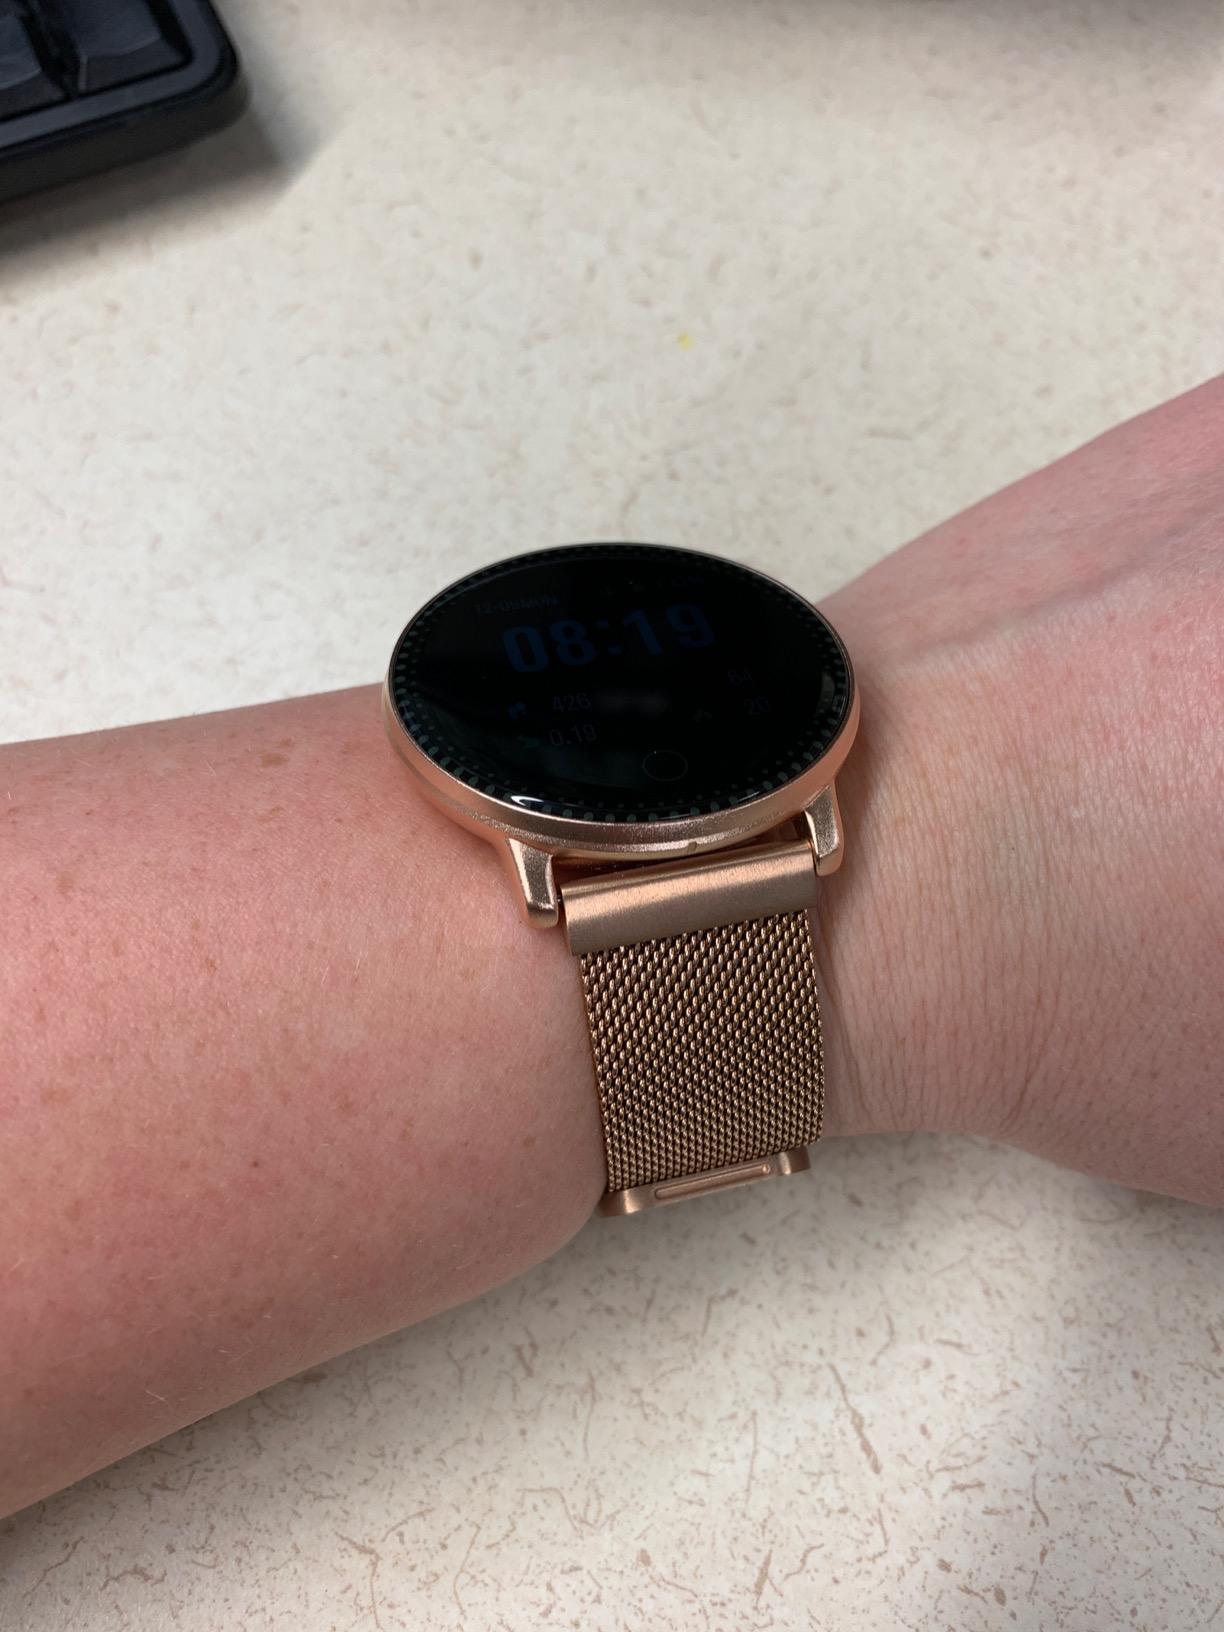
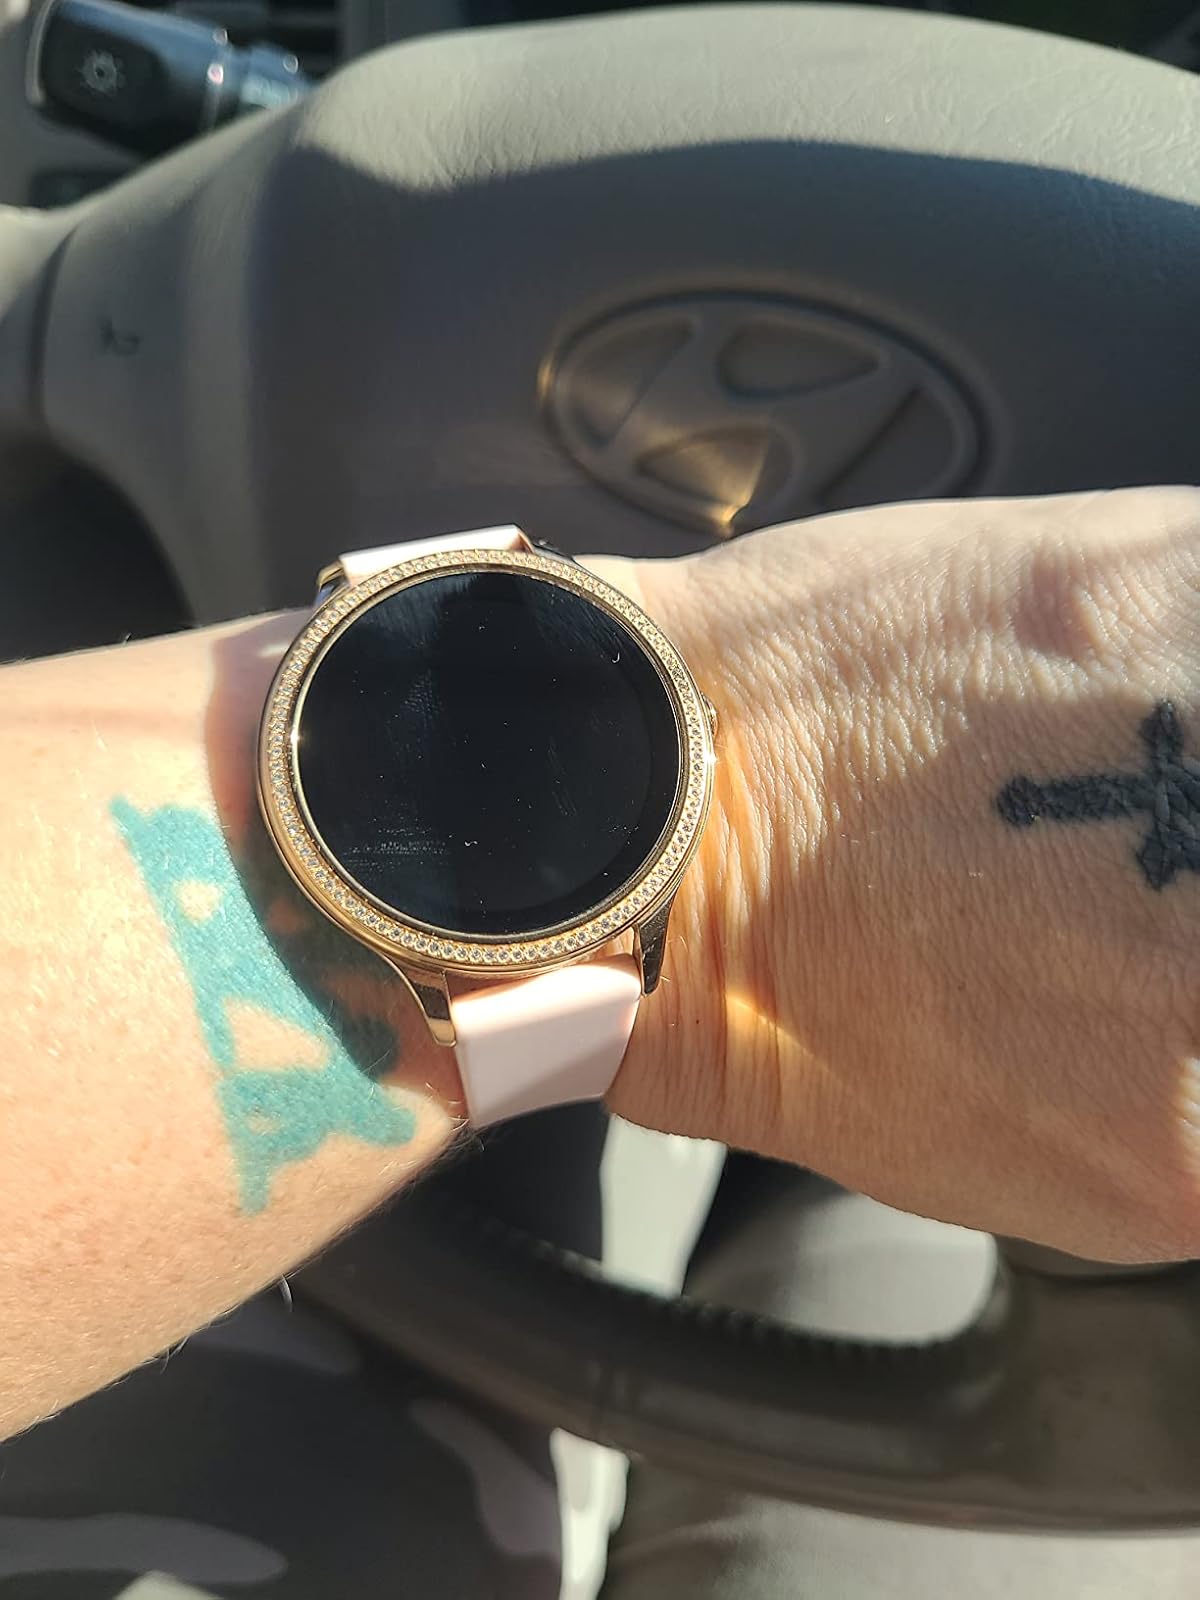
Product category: smartwatch
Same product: no